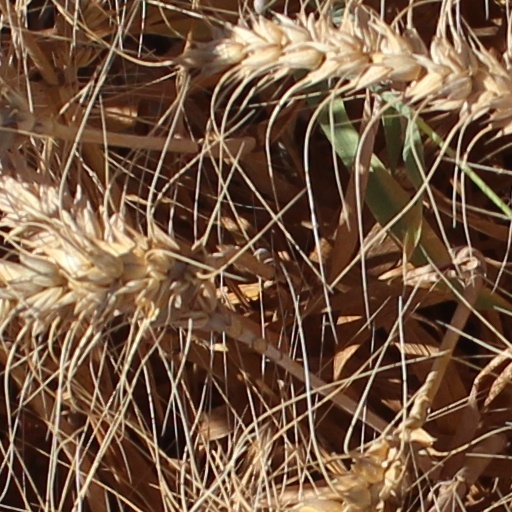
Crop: wheat